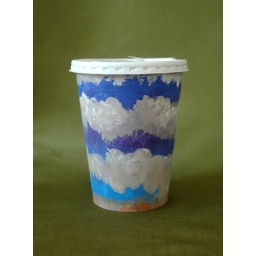
Cup of the Day #11Cloud Cup by Gwyneth LeechGouache on white paper coffee cup, 2007